Wiltshire College & University Centre

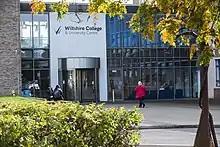
Main Building, Wiltshire College Trowbridge

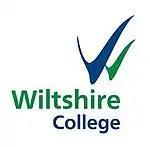
Wiltshire College logo from 2002 to 2018

A wide range of courses are offered to students, full-time or as apprenticeships. From September 2022, the new T Level qualification will be introduced. Vocational qualifications include BTEC Diplomas, NVQ Level 1, and GCSE.